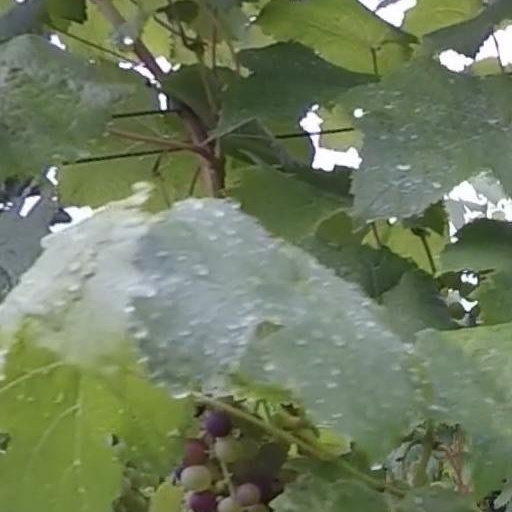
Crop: grape